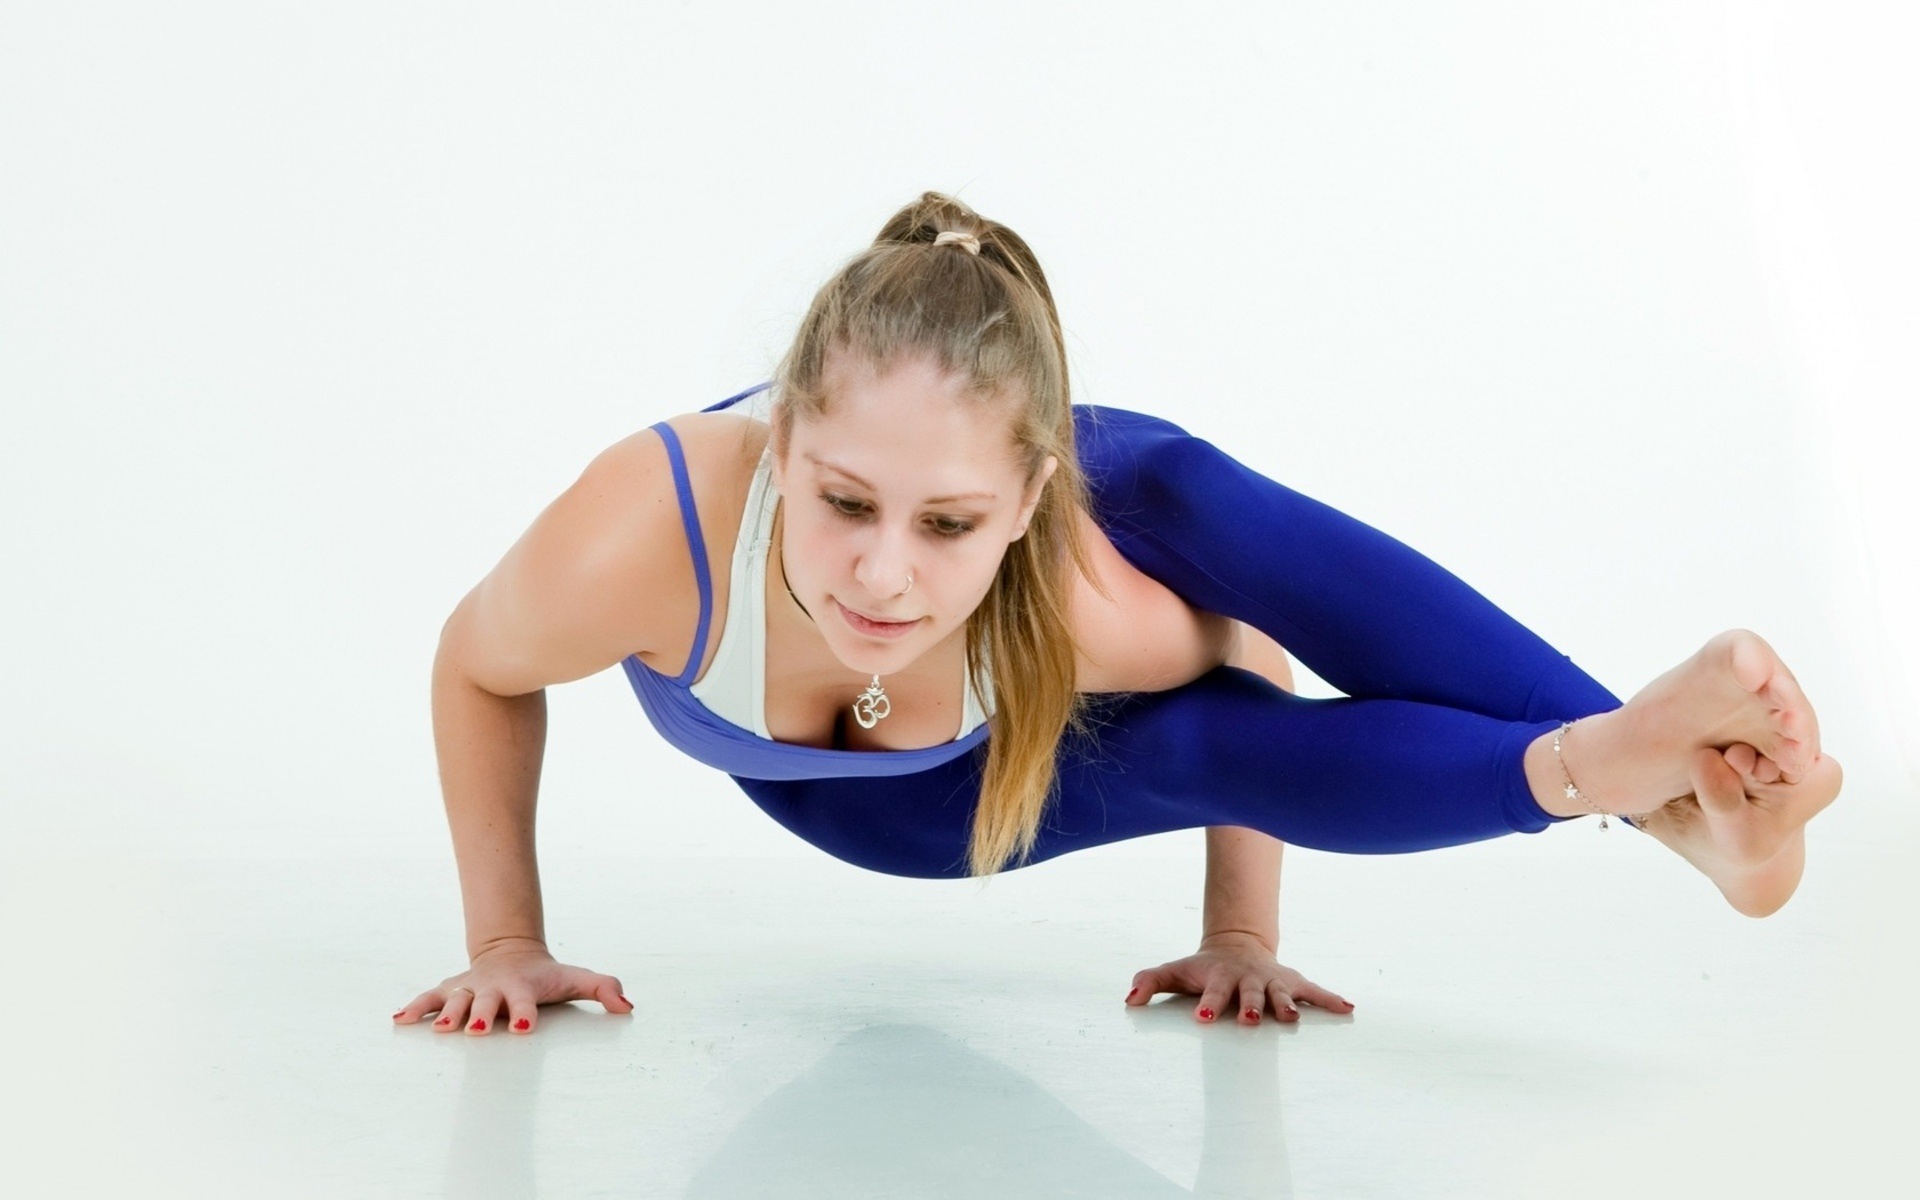
person, relax, sitting, arm, muscle, chest, outdoors, meditation, sports, yoga, physical exercise, human positions, human action, modern dance, physical fitness